Budget Rent a Car

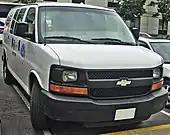
Chevrolet Express wagon from Budget Rent-A-Car (Toronto)

Budget Rent a Car System, Inc. is an American car rental company that was founded in 1958 in Los Angeles, California by Morris Mirkin. Budget is a subsidiary of the Avis Budget Group, with its operations headquartered in Parsippany, New Jersey.